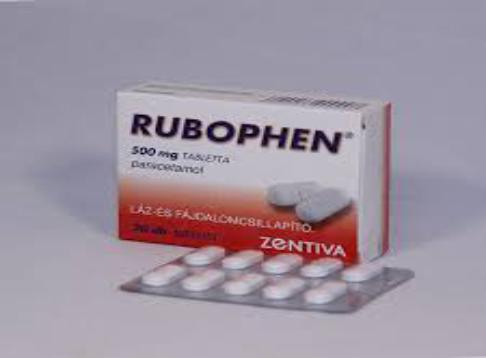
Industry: Medical